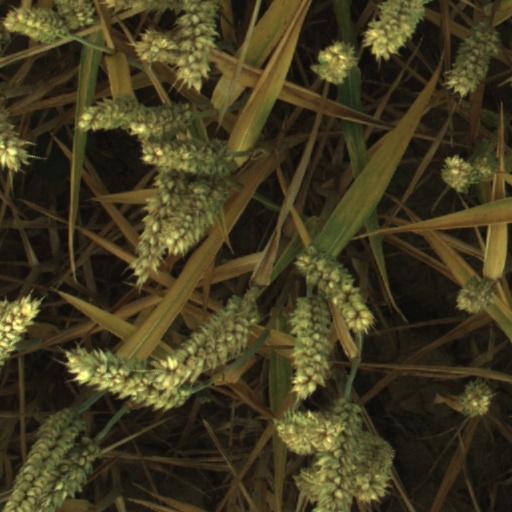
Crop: wheat